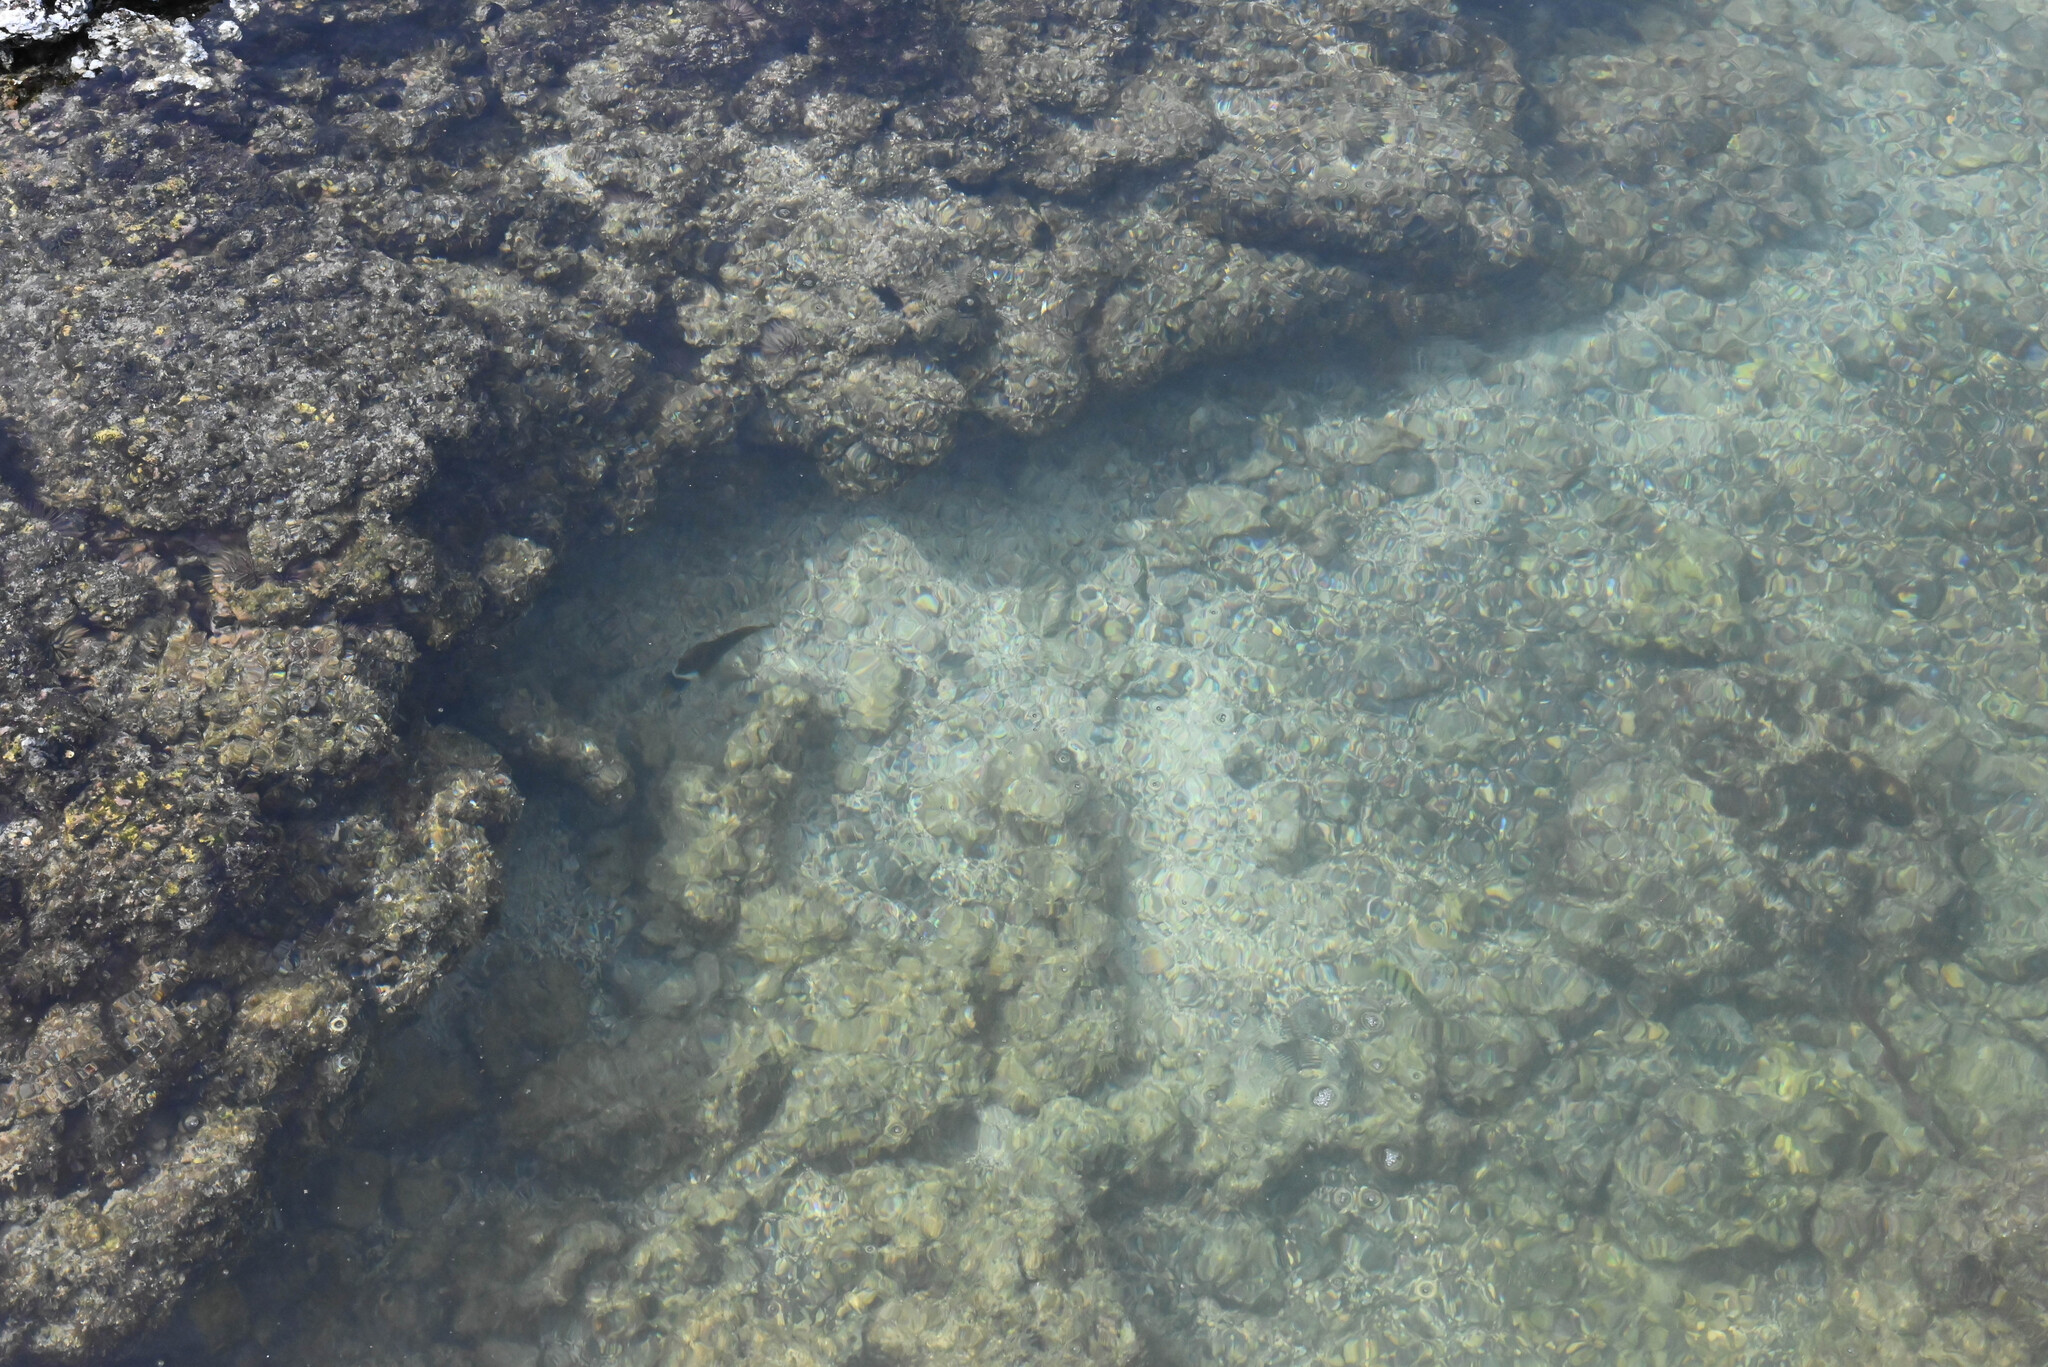
Chaetodon lunula (Raccoon Butterflyfish)